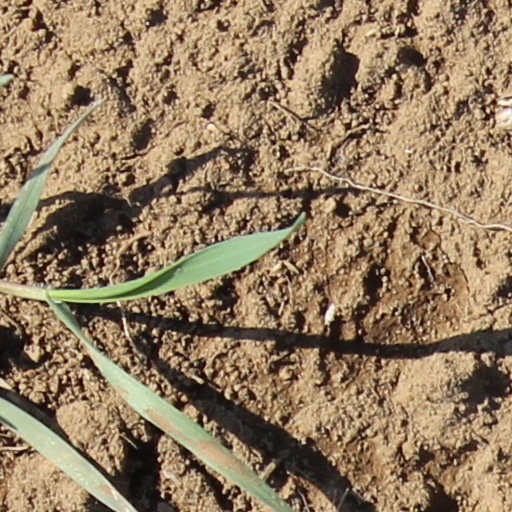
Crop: wheat